Leader election

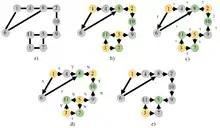
An example of YO-YO procedure. a) The network, b) Oriented network after "setup" phase, c) YO- phase in which source values are passed, d)-YO phase sending responses from sinks, e) updated structure after -YO phase.

Yo-yo (algorithm) is a minimum finding algorithm consisting of two parts: a preprocessing phase and a series of iterations. In the first phase or "setup", each node exchanges its id with all its neighbours and based on the value it orients its incident edges. For instance, if node x has a smaller id than y, x orients towards y. If a node has a smaller id than all its neighbours it becomes a source. In contrast, a node with all inward edges (i.e., with id larger than all of its neighbours) is a sink. All other nodes are internal nodes.